Odil Ahmedov

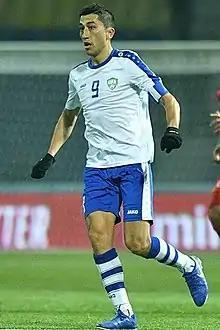
Akhmedov with Uzbekistan in 2019

Odil Akhmedov (Uzbek Cyrillic: Одил Аҳмедов; born 25 November 1987) is a former Uzbek professional footballer who played as a central midfielder. He represented Uzbekistan national team.